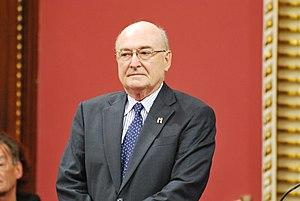
Cérémonie de remise de l'ordre national du Québec 2013.
René Malo est connu comme producteur de film. Il est le frère de l'animatrice de télévision Reine Malo.